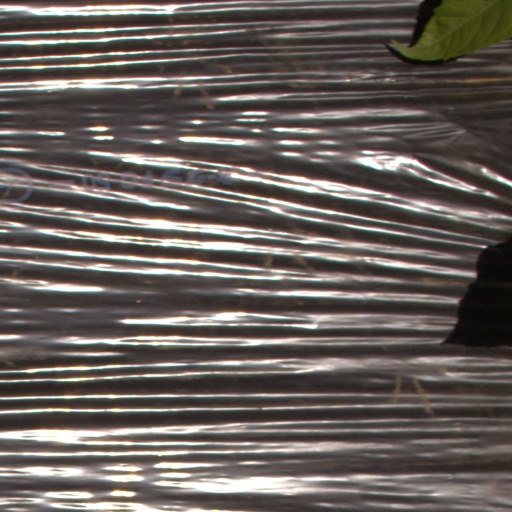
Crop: Jerusalem artichoke